Tay Whale

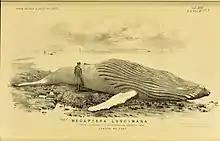
A contemporary engraving of the Tay Whale on the beach at Stonehaven in 1884

The local newspaper, the "Dundee Courier", published at least 21 stories on the Tay Whale between 12 November 1883 and 11 January 1884. The headlines included: